Katherine Maher

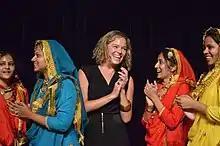
Katherine Maher with "giddha" dancers at WikiConference India 2016

From 2007 to 2010, Maher worked in New York City, at UNICEF, as an innovation and communication officer.